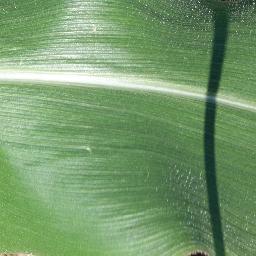
Label: Corn_(Maize)___Healthy